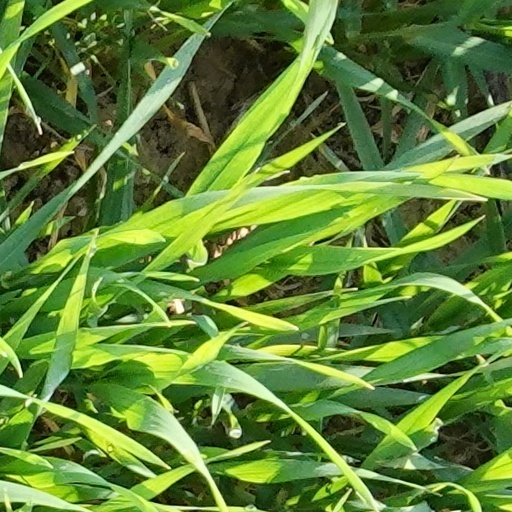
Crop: wheat